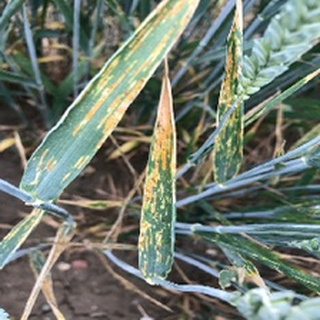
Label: wheat_yellow_rust